Mount Wise, Plymouth

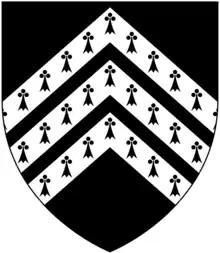
Arms of Wise of Sydenham and Mount Wise: "Sable, three chevronels ermine"

Mount Wise is a historic estate situated within the historic parish and manor of Devonport and situated about one mile west of the historic centre of the city of Plymouth, Devon. It occupies "a striking waterfront location" with views across Plymouth Sound to Mount Edgcumbe and the English Channel. Until 2004 it was a headquarters for senior Admiralty staff and was inaccessible to the public.